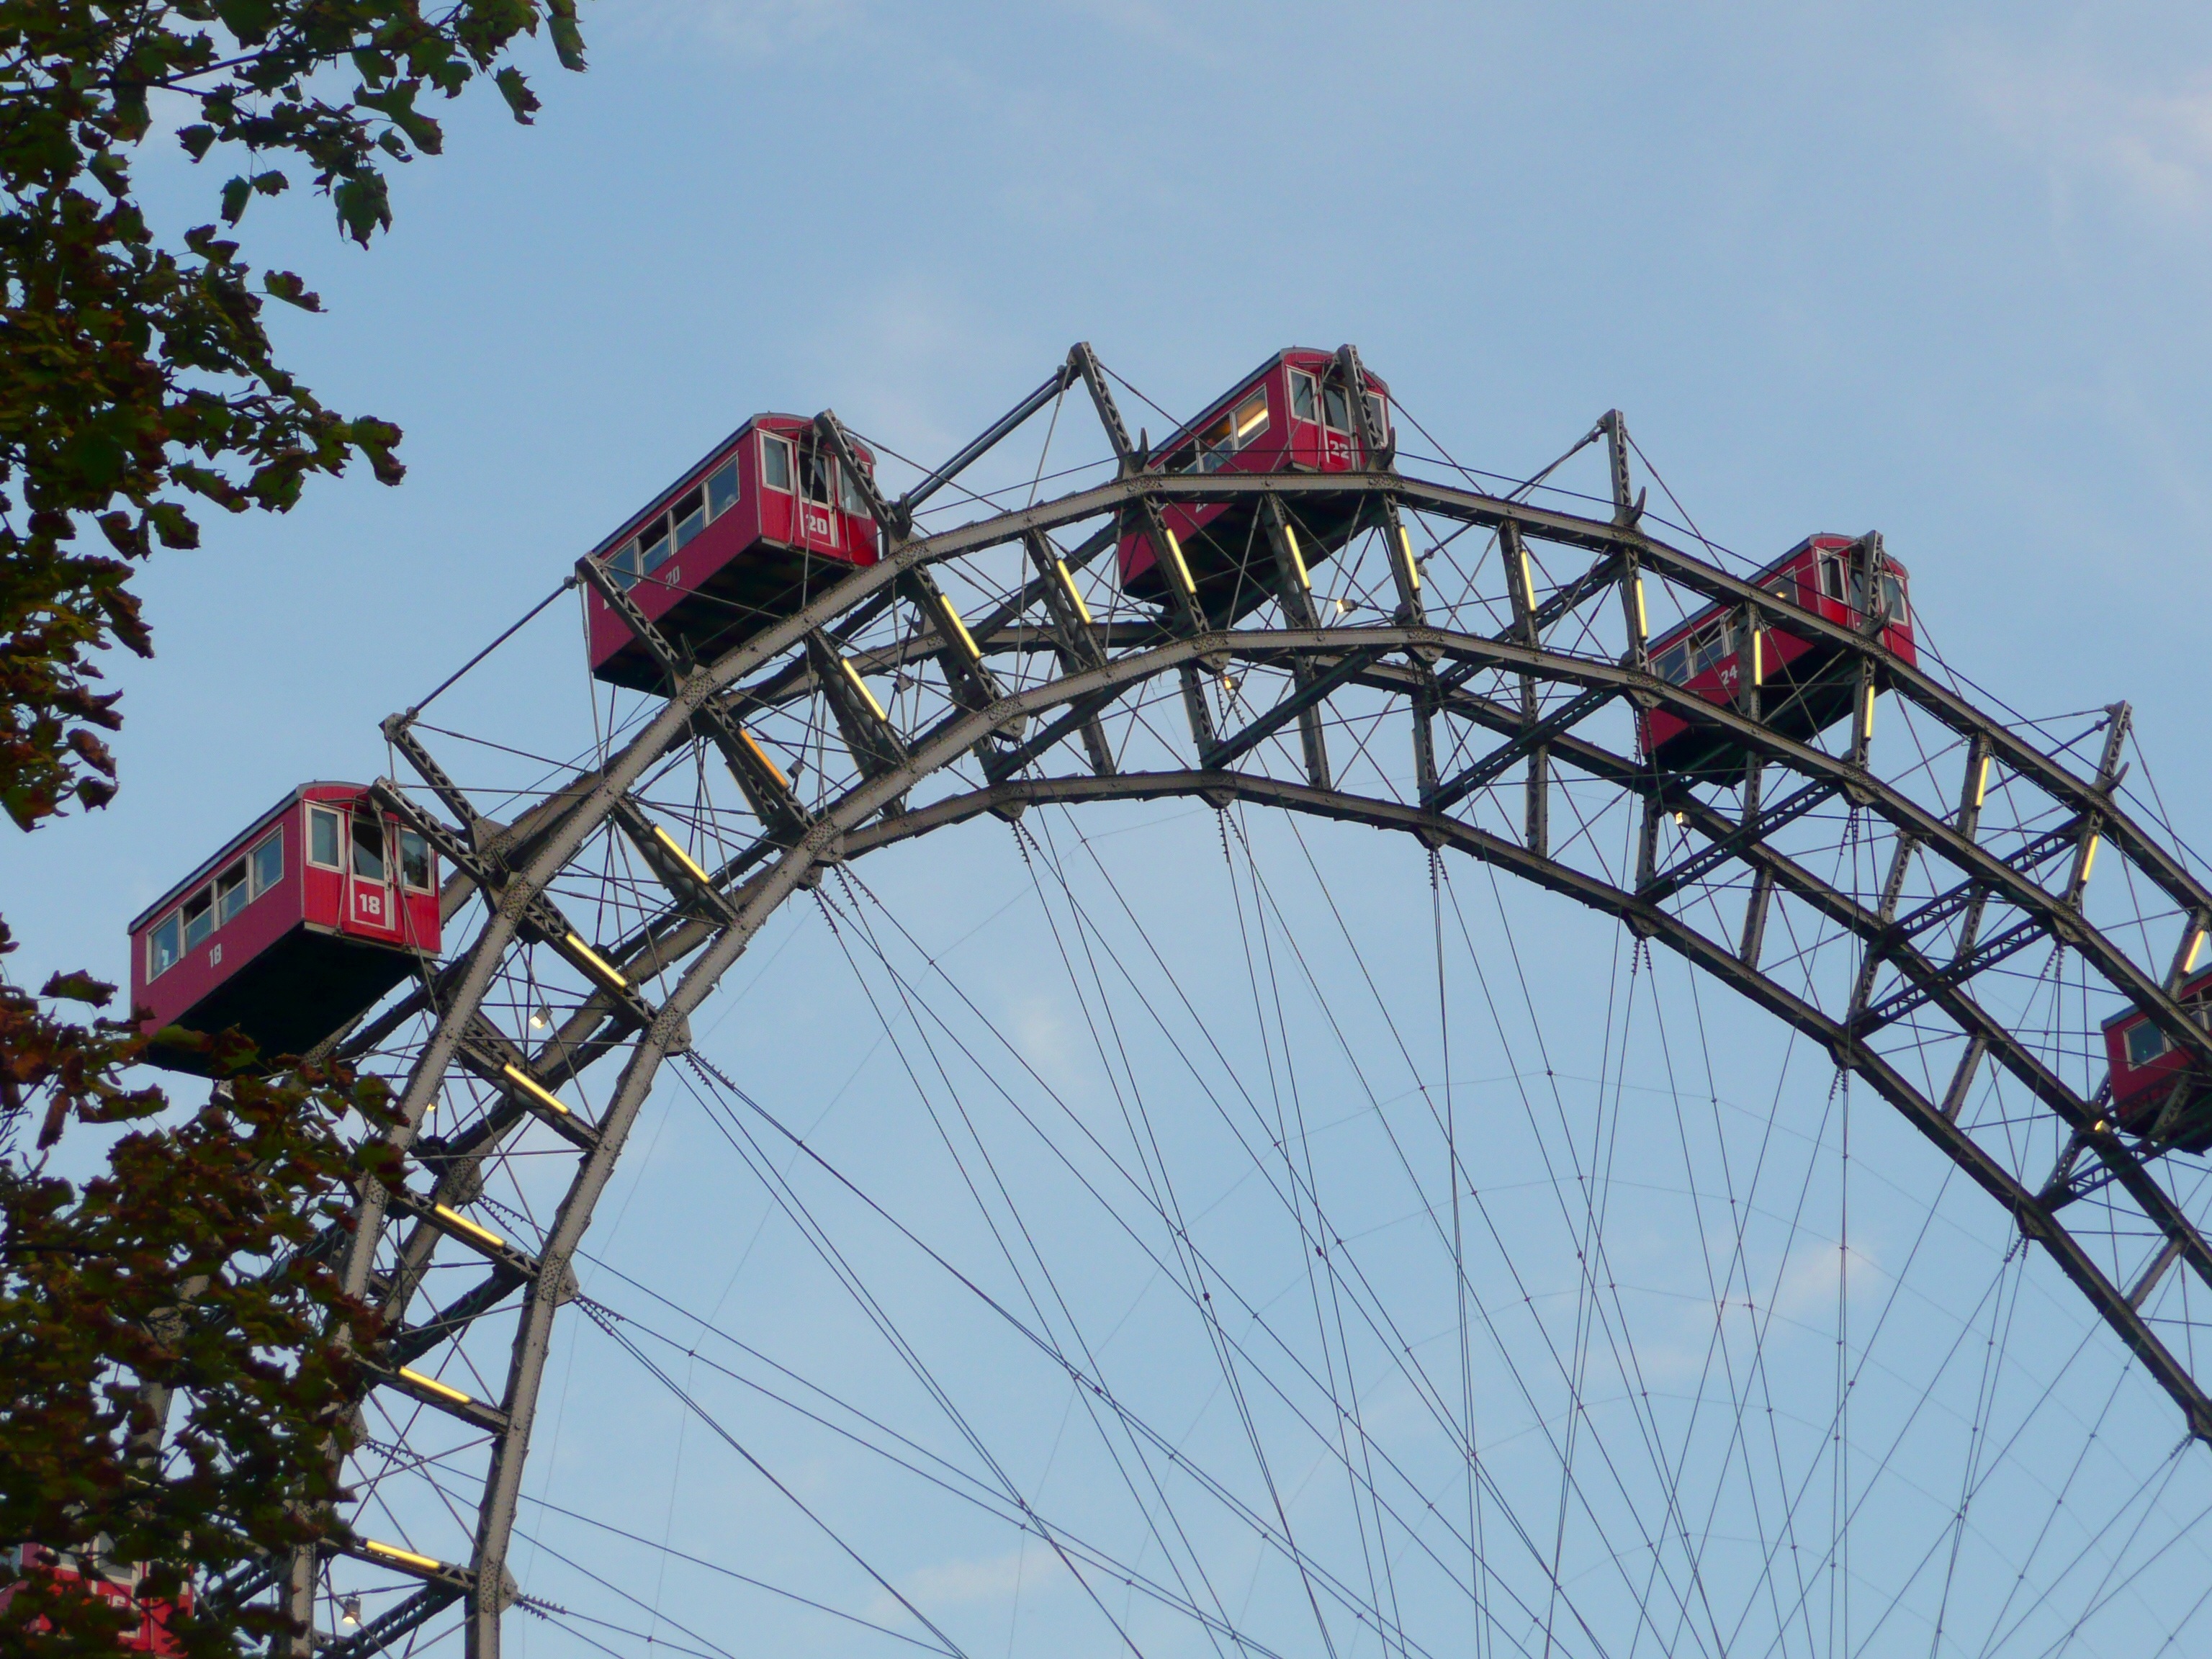
recreation, ferris wheel, amusement park, park, landmark, ride, attraction, roller coaster, austria, vienna, tourist attraction, prater, hustle and bustle, amusement ride, outdoor recreation, nonbuilding structure